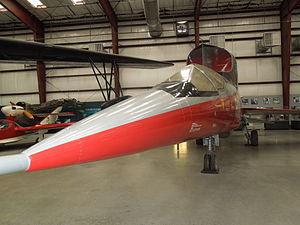
Le North American YF-107 Ultra Sabre est un prototype d'avion de chasse américain des années 1950 développé à partir du F-100 Super Sabre. Construit à seulement trois exemplaires, il a notamment servi au sein du National Advisory Committee for Aeronautics.